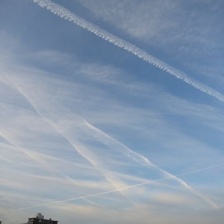
Cloud type: Contrail